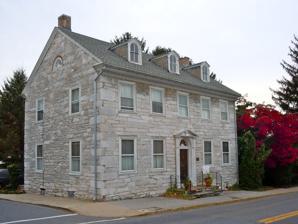
Building: Biever House
Country: United States of America
Year built: 1814
Historic house in Pennsylvania, United States United States historic place Biever House U.S. National Register of Historic Places U.S. Historic district Contributing property Biever House, November 2011 Show map of Pennsylvania Show map of the United States Location 49 S. White Oak St., Annville Township, Pennsylvania Coordinates 40°19′41″N 76°30′56″W / 40.32806°N 76.51556°W / 40.32806; -76.51556 Area 0.4 acres (0.16 ha) Built 1814 Architectural style Georgian vernacular NRHP reference No. 78002423 Added to NRHP February 14, 1978 Biever House is a historic home located in Annville Township , Lebanon County, Pennsylvania . It was built in 1814, and is a 2 + 1 ⁄ 2 -story, 5-bay wide limestone residence in a vernacular Georgian style.  It has a gable roof with dormers and a two-story, two-bay stone addition dated to the mid-19th century.  The addition has a two-story frame porch. It was added to the National Register of Historic Places in 1978.  It is a contributing property in the Annville Historic District . References